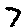
Label: 7